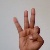
The image shows a hand gesture representing the letter 'F' in Indian Sign Language.